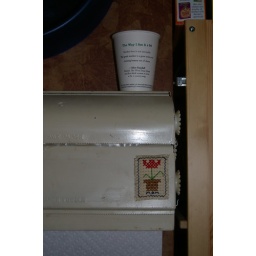
quote coffee cup in kitchen